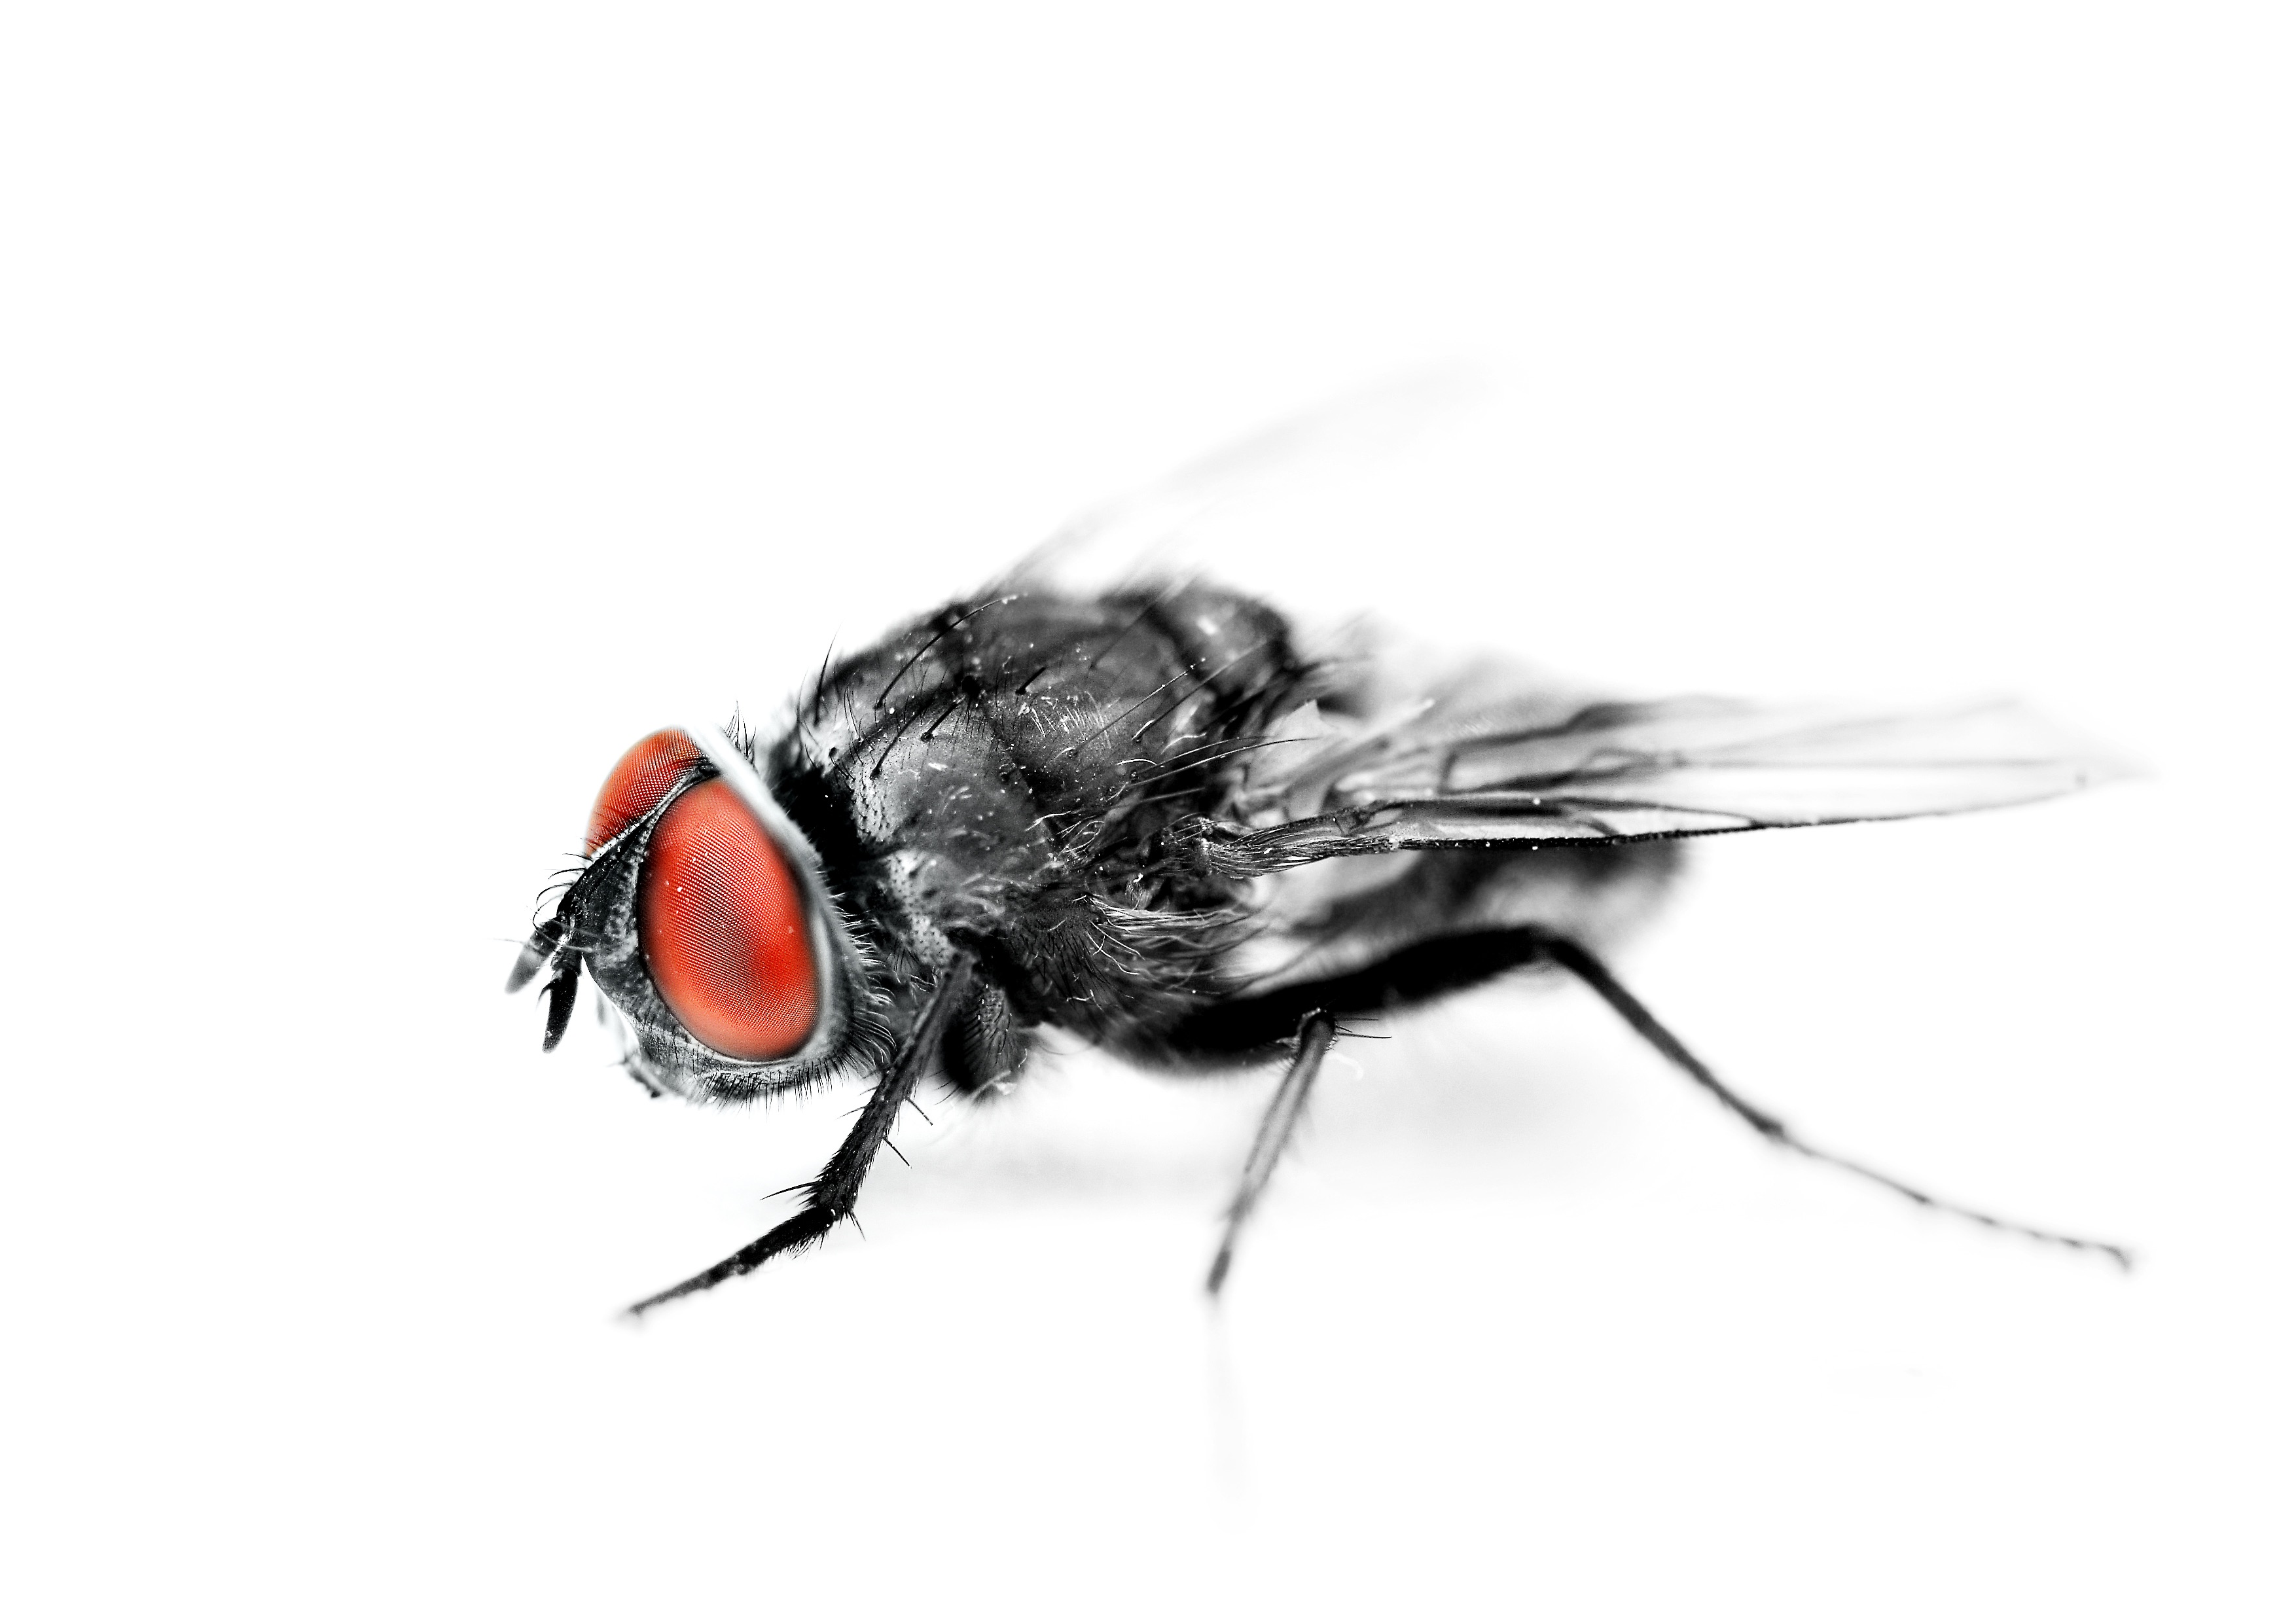
fly, insect, fauna, invertebrate, pest